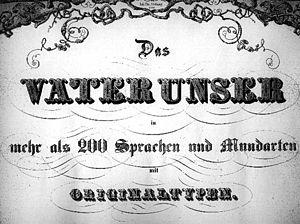
Alois Auer Ritter von Welsbach, né le 11 mai 1813 à Wels et mort le 10 juillet 1869 à Hietzing près de Vienne, est un imprimeur, inventeur et illustrateur botanique autrichien.